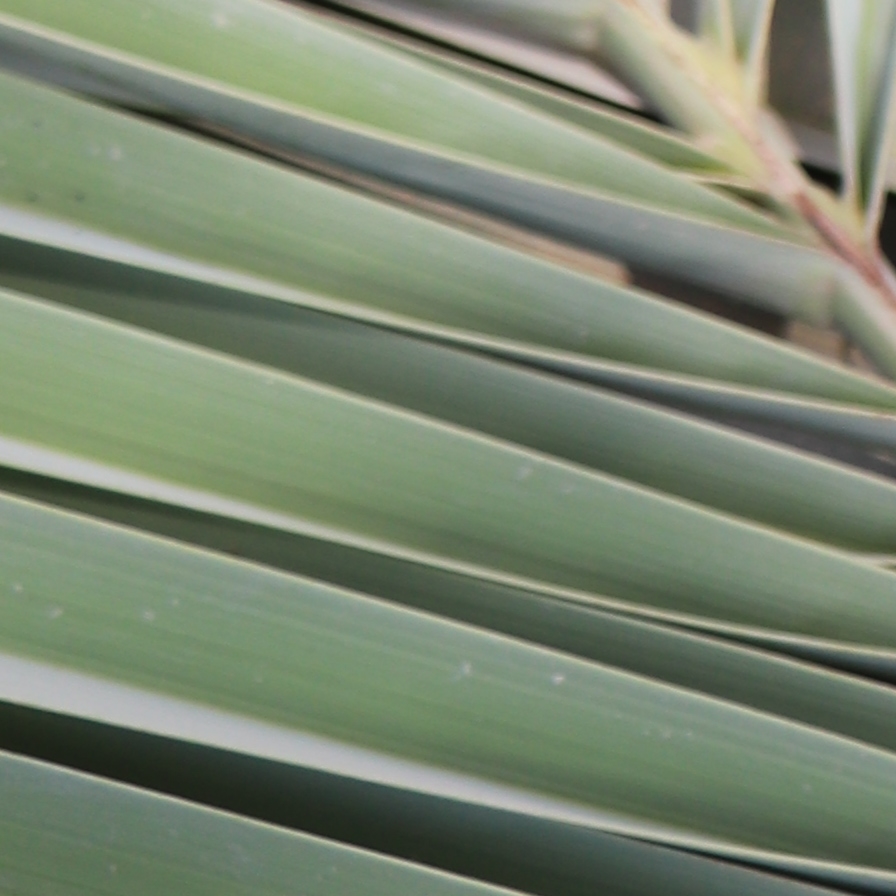
Label: Healthy